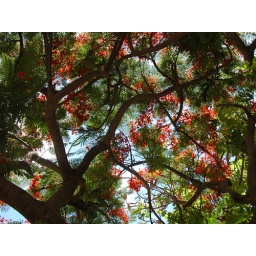
our car got not one but TWO flat tires under this gorgeous tree. silver lining.